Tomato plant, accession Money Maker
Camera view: vertical (180 deg); turntable rotation: 0 degrees
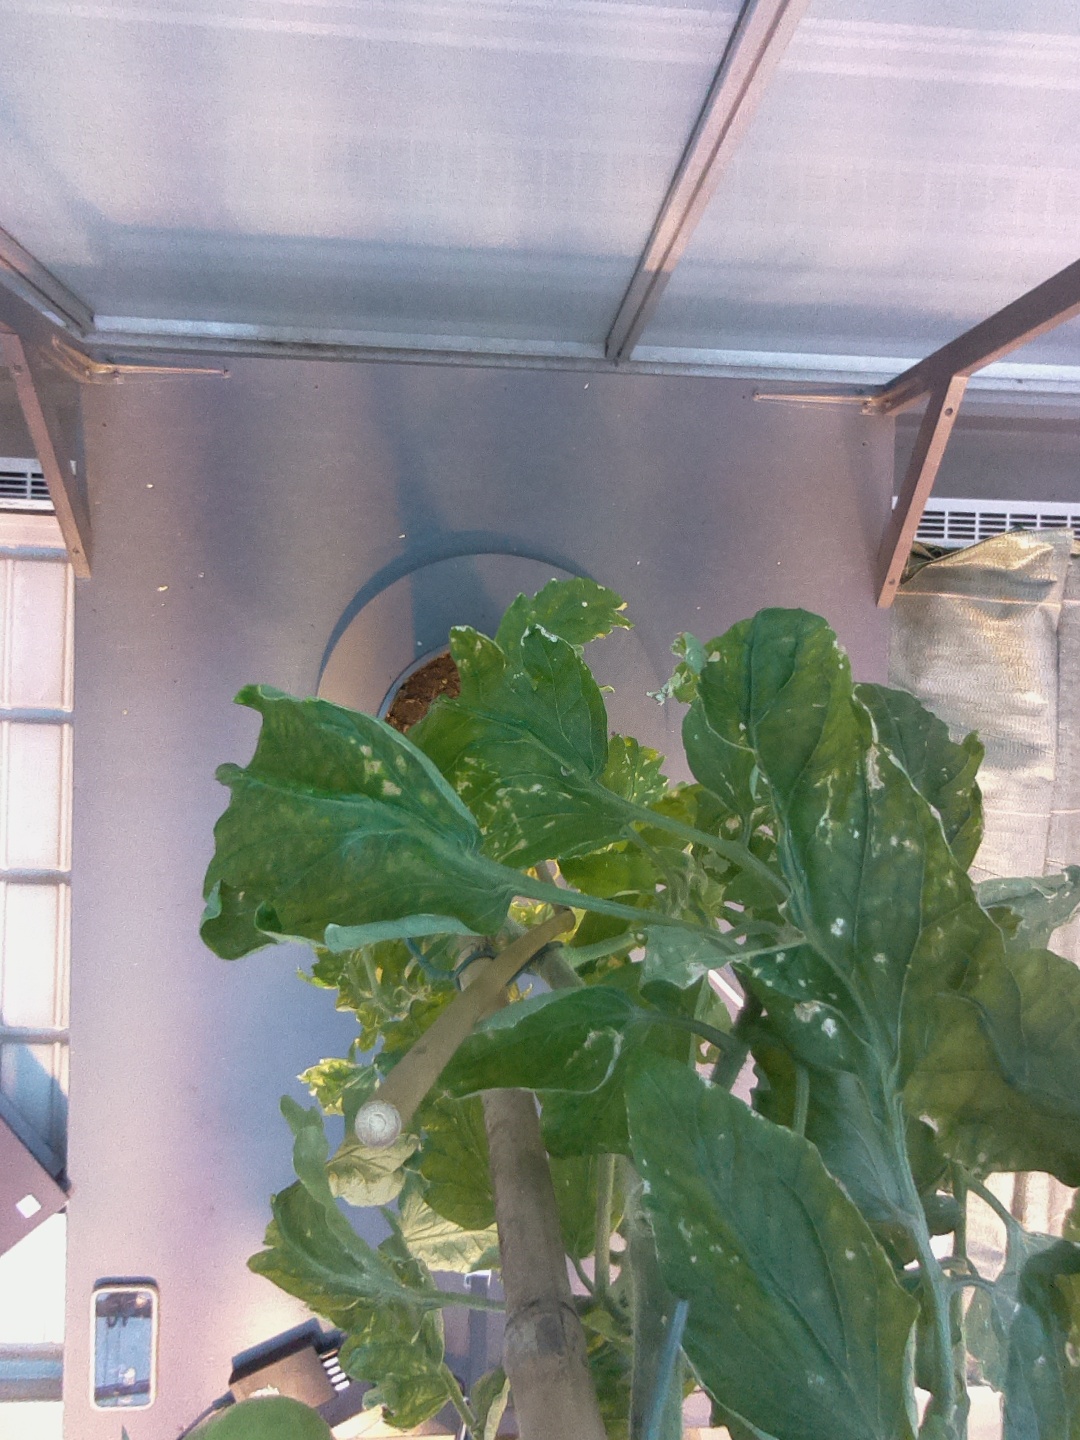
BBCH growth stage 77: 70%-80% of final fruit size